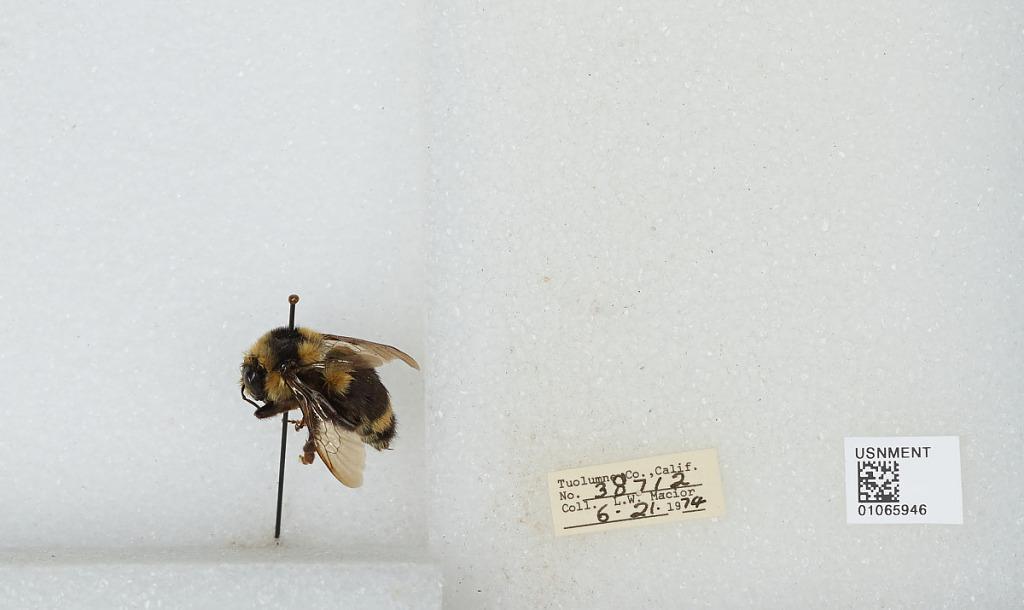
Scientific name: Bombus bifarius nearcticus
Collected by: L. Macior
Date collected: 1974-6-21
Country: United States
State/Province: California
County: Tuolumne
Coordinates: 38.02, -119.94